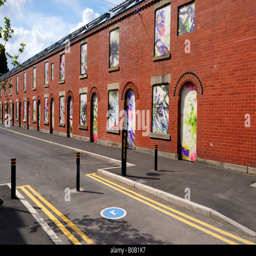
terraced houses being refurbished in the area .